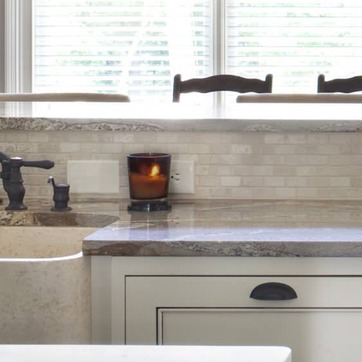
Material: plastic